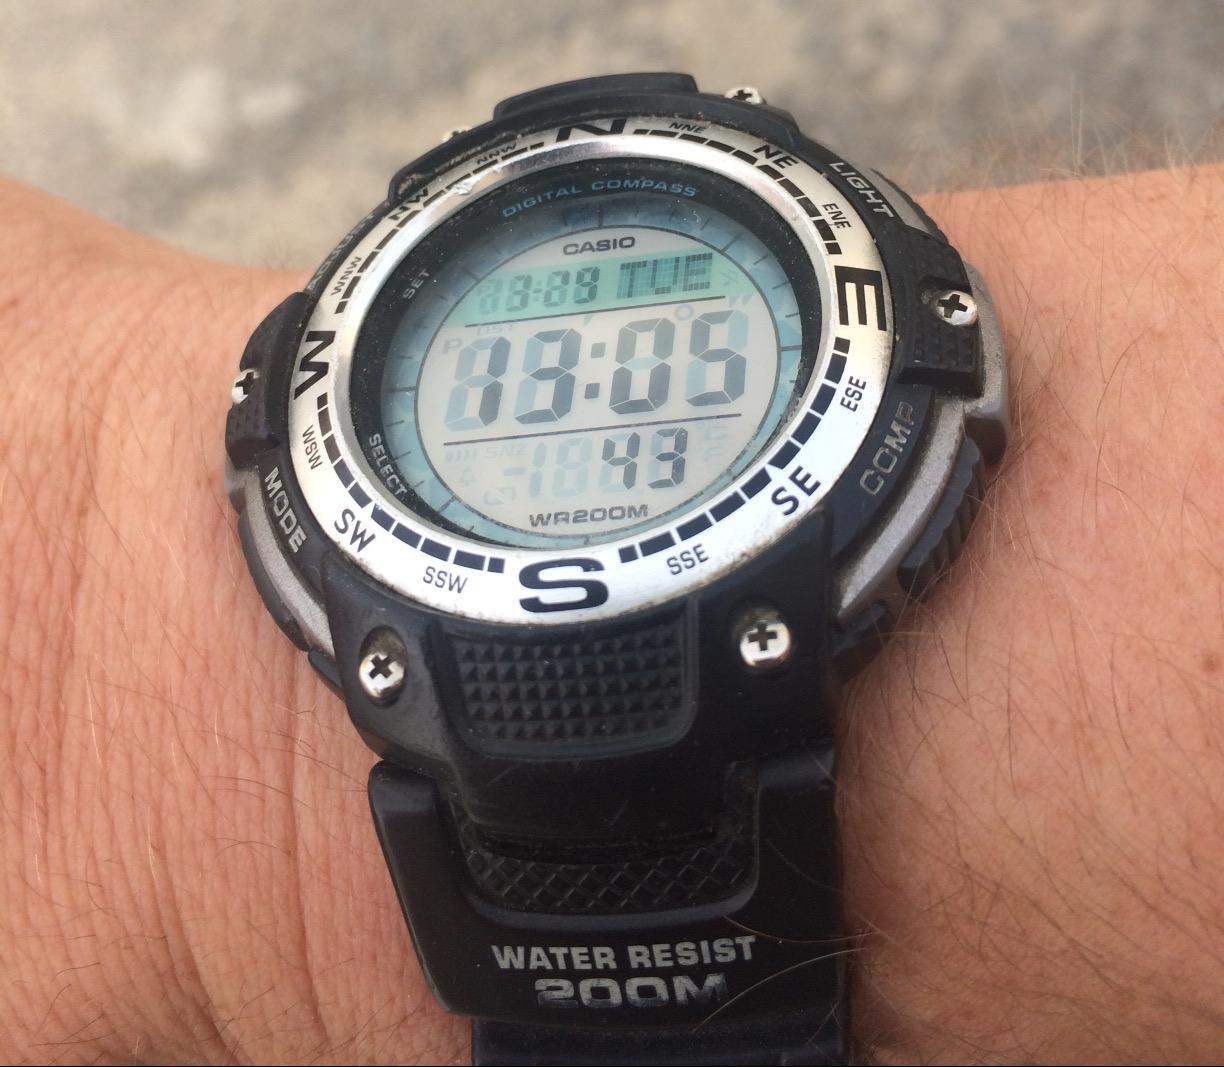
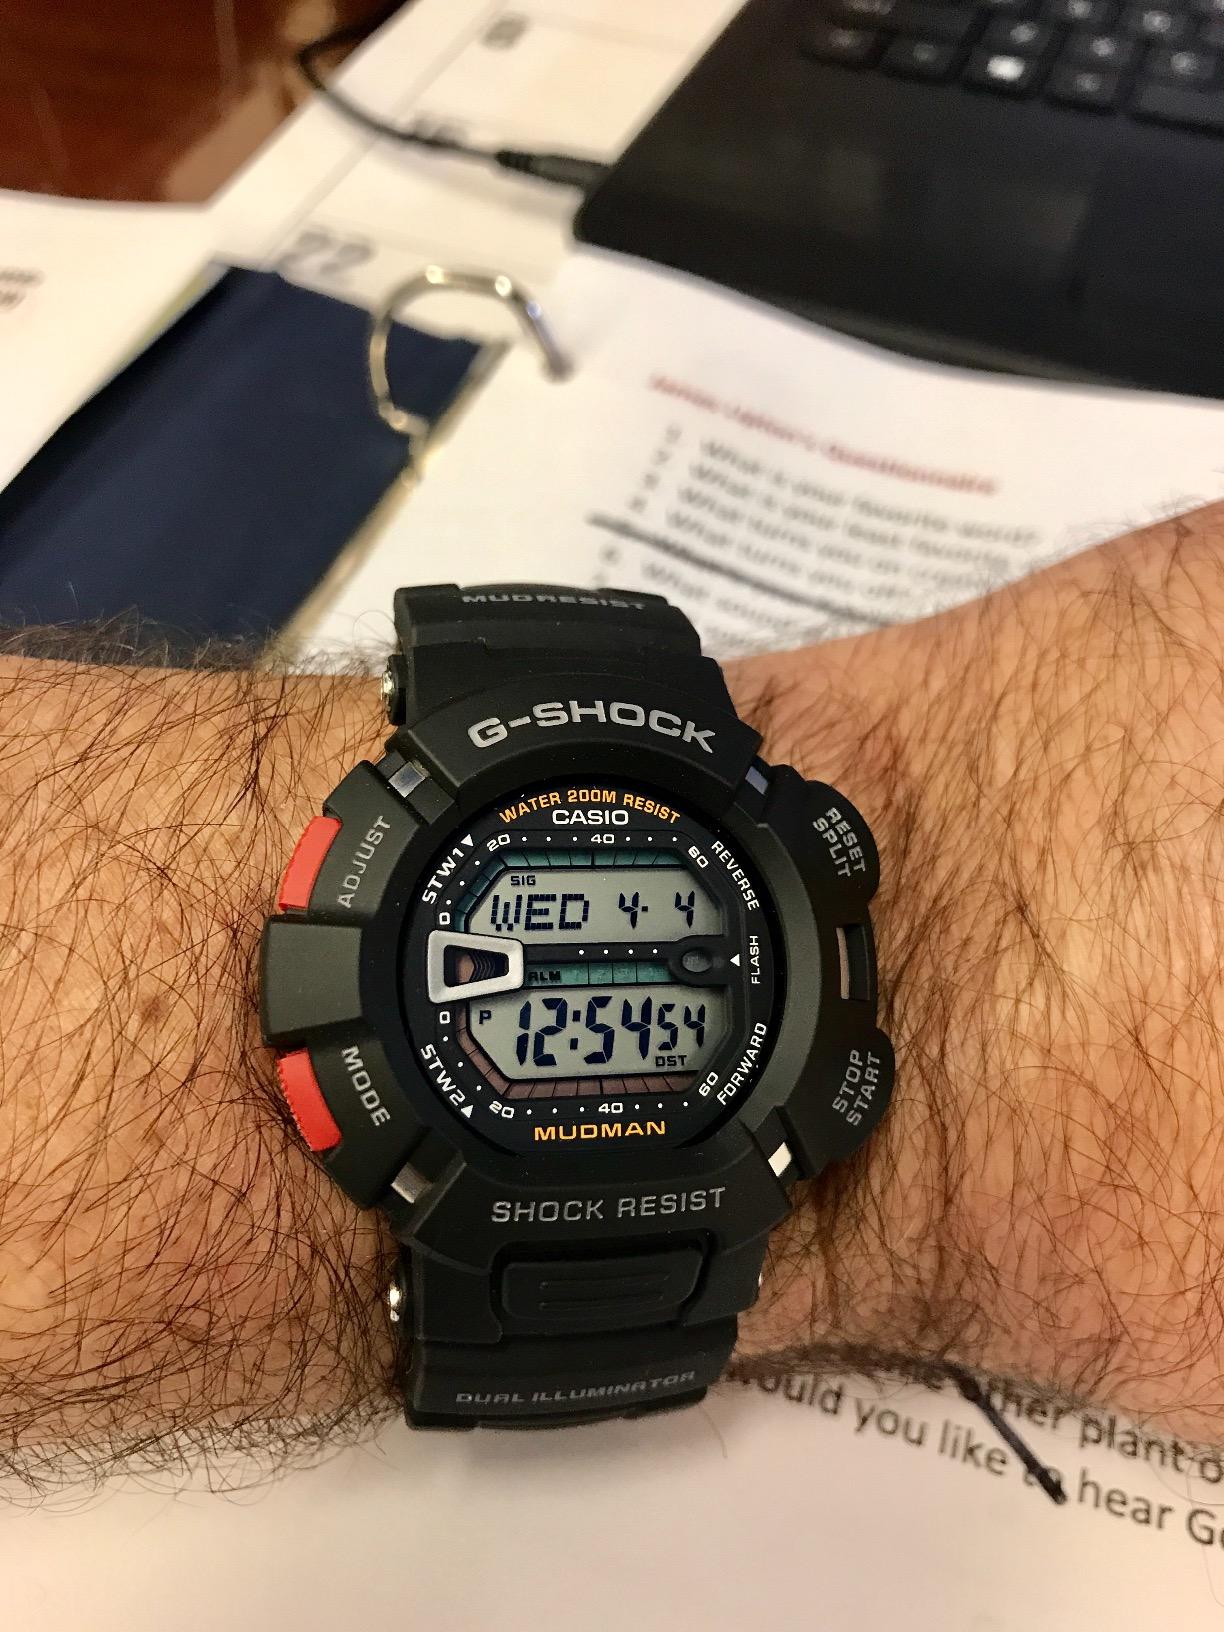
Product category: accessories_watch
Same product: no